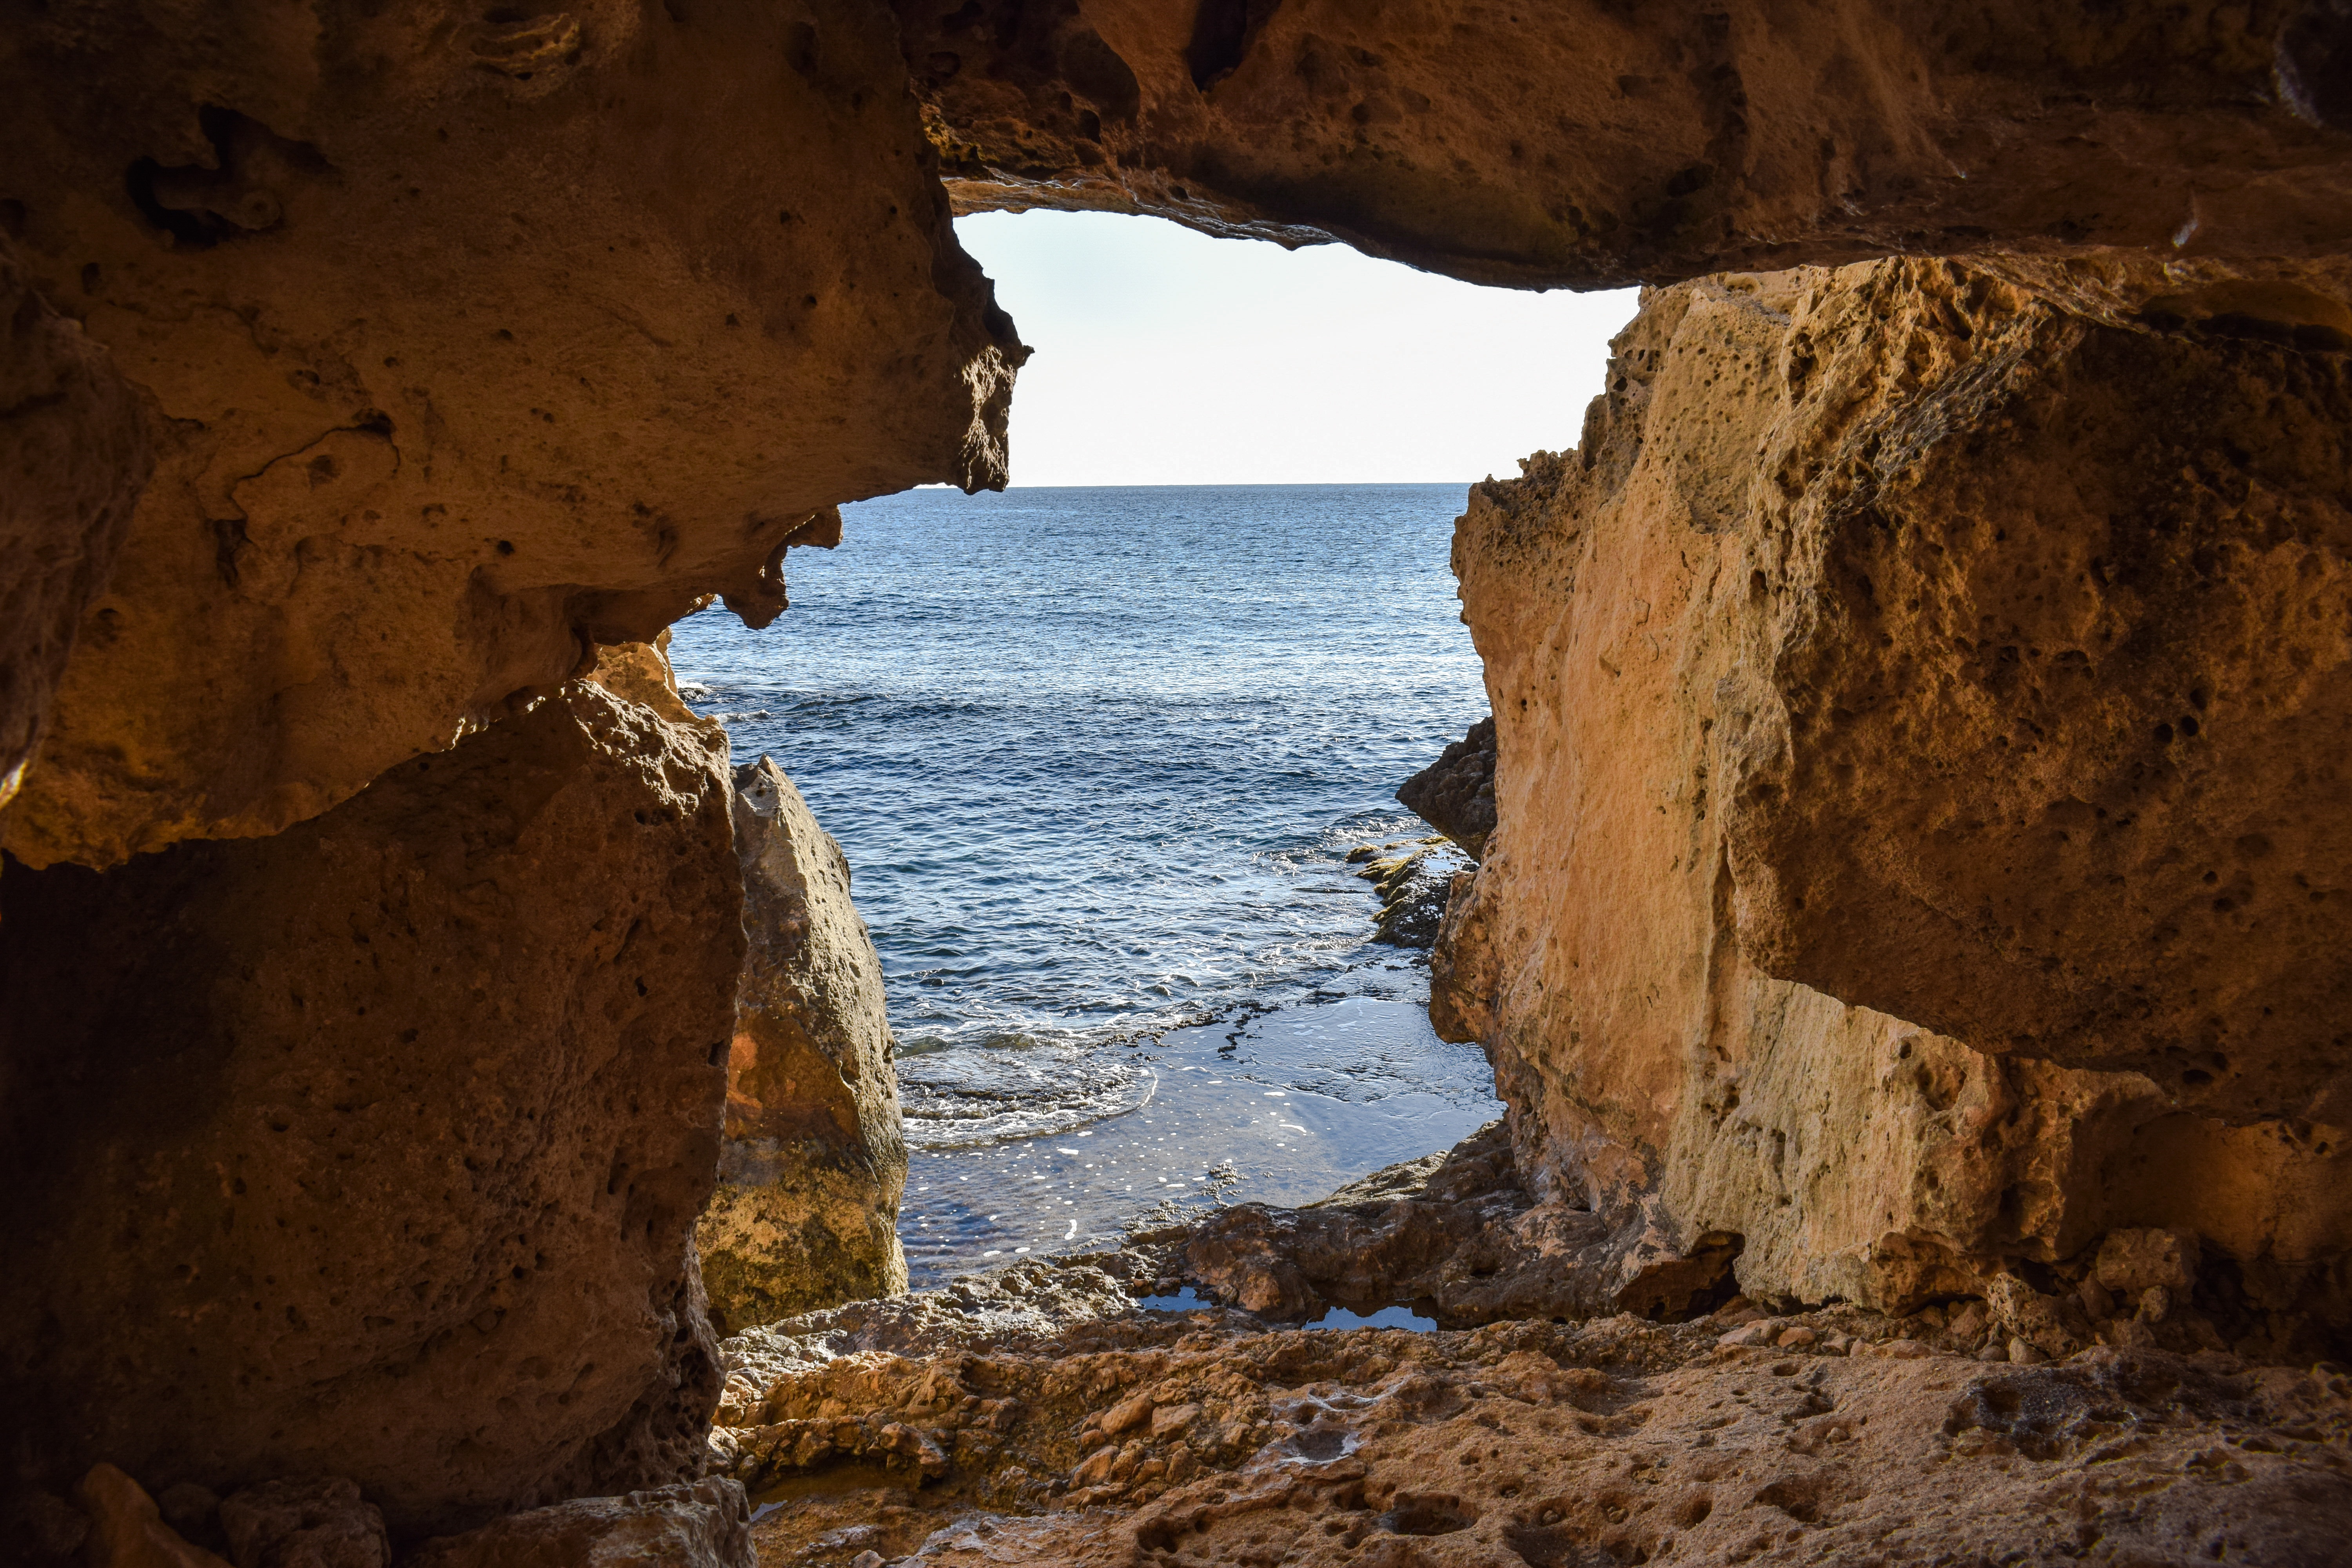
sea, coast, nature, rock, sky, formation, cliff, cave, exit, terrain, national park, geology, escarpment, cavo greko, cyprus, klippe, natural arch, sea cave, coastal and oceanic landforms